Isla Bonita

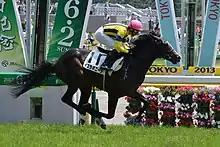
Isla Bonita at Tokyo Racecourse

Isla Bonita (foaled 21 May 2011) is a Japanese Thoroughbred racehorse and sire. As a juvenile in 2013 he showed very promising form as he won three of his four races including the Icho Stakes and the Tokyo Sports Hai Nisai Stakes. In the following year he took the JRA Award for Best Three-Year-Old Colt after winning the Kyodo Tsushin Hai, Satsuki Sho and St Lite Kinen as well as finishing second in the Tokyo Yushun and third in the autumn edition of the Tenno Sho. He failed to win in the next two years but ran well in several major races, being placed in the Tenno Sho and two runnings of the Mile Championship. In his final season he returned to winning form, taking the Yomiuri Milers Cup and the Hanshin Cup.